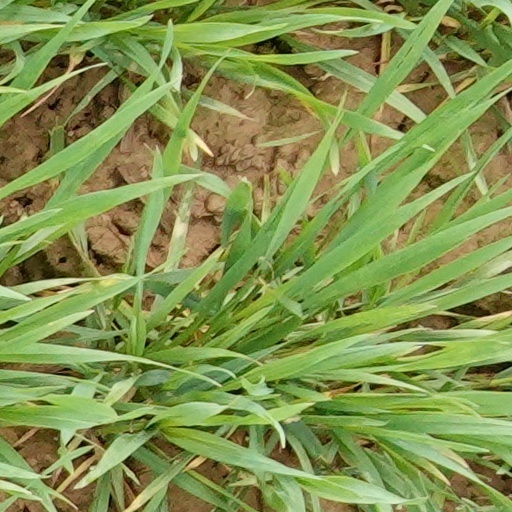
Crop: wheat